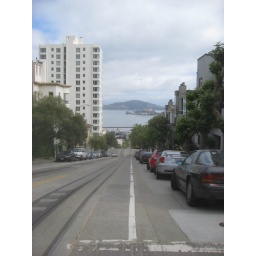
I love the white building next to the water with the mountains in the background.